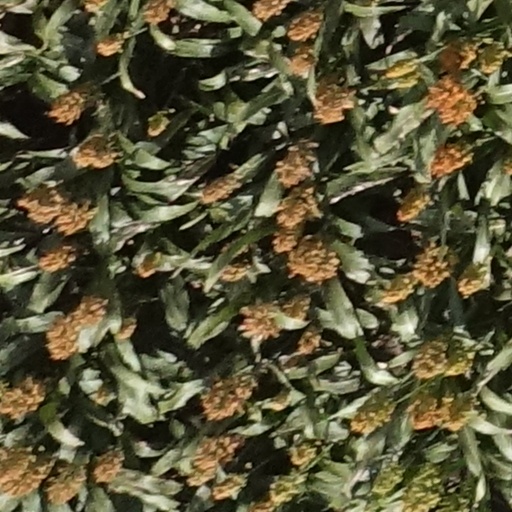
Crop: sorghum